Oxford English Dictionary

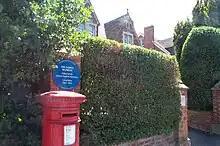
78 Banbury Road, former home of James Murray, marked with an Oxfordshire Blue Plaque

Murray resisted the second demand: that if he could not meet the schedule, he must hire a second, senior editor to work in parallel to him, outside his supervision, on words from elsewhere in the alphabet. Murray did not want to share the work, feeling that he would accelerate his work pace with experience. That turned out not to be so, and Philip Gell of the OUP forced the promotion of Murray's assistant Henry Bradley (hired by Murray in 1884), who worked independently in the British Museum in London beginning in 1888. In 1896, Bradley moved to Oxford University.